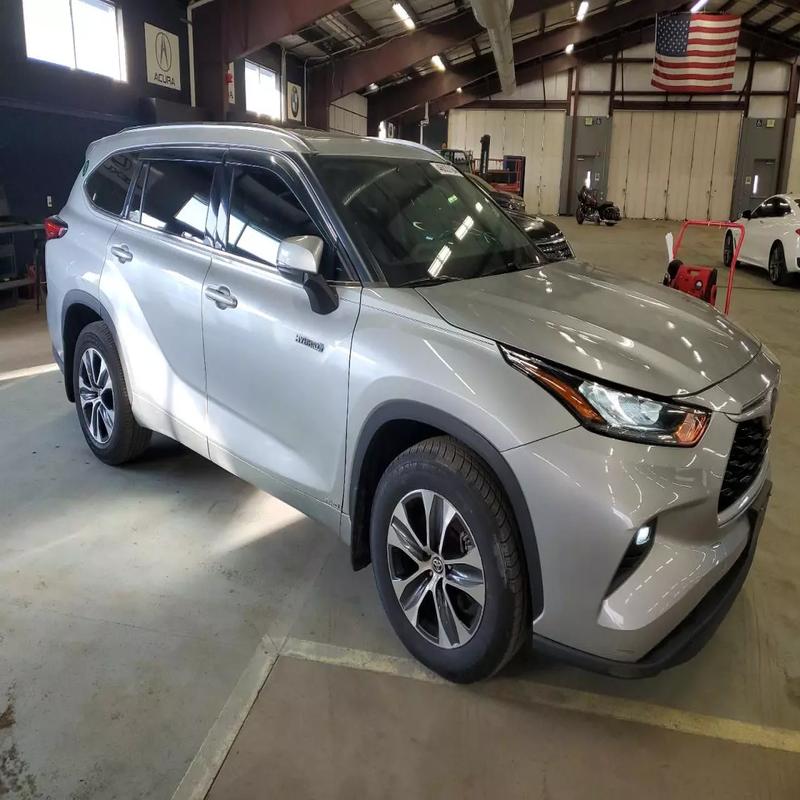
Aucun dommage détecté.
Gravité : aucun